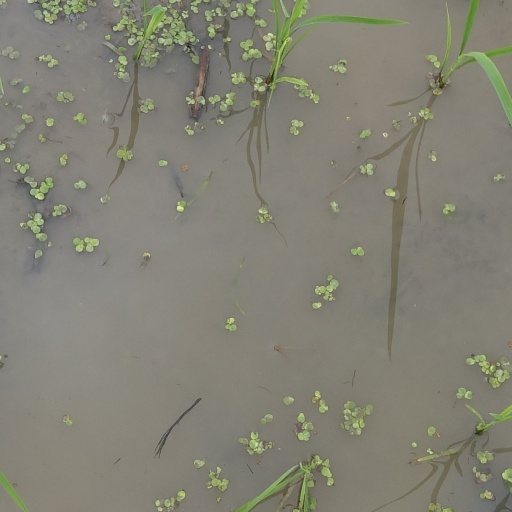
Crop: rice